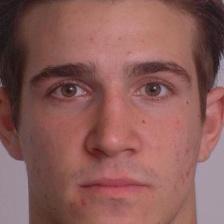
Label: faces